Fantastica (2018 film)

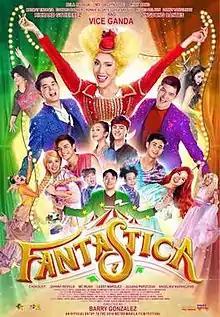
Theatrical release poster

Fantastica is a 2018 Filipino fantasy comedy film directed by Barry Gonzales. It stars an ensemble cast including Vice Ganda, Bela Padilla, Richard Gutierrez, Jaclyn Jose, and Dingdong Dantes. Produced by Star Cinema and Viva Films, the film serves as an official entry to the 2018 Metro Manila Film Festival. The film was released on December 25, 2018. It received mixed reviews from critics, praising the film's special effects but criticizing the lack of character development and some of the comedic scenes.